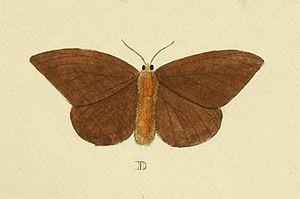
Le papillon de cendre se rencontre en Amérique du Sud, notamment près des zones de mangrove mais pas uniquement, depuis le delta de l'Amazone à l'Orénoque, et notamment dans la région des Guyanes.